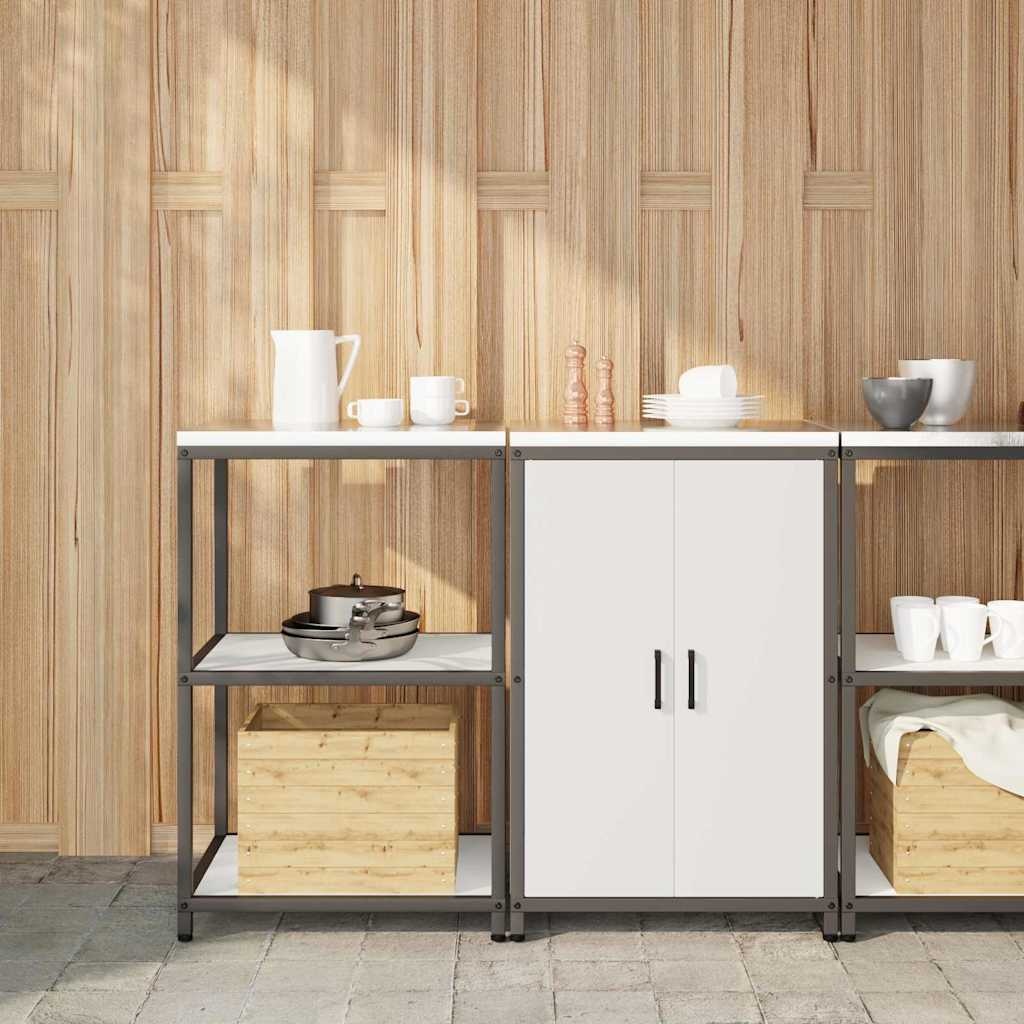
Kitchen Storage Set with Shelf 2 pcs White Cold-rolled steel
The Kitchen Storage Set gives you a sleek and handy way to sort out your kitchen or garage. With its rectangular shape and sturdy build, it’s made for anyone who needs loads of storage while keeping things neat and tidy. Its modern design and smooth finish add a stylish touch to any spot, blending in with different decor styles effortlessly. Designed for both function and looks, this unit makes your busy areas more useful. Transforming your kitchen or garage couldn’t be simpler thanks to its adaptable layout and solid features. You can use this classy unit for everything from cookware to tools. Just check out its clean lines and welcoming vibe that turns a messy area into an organised haven. This storage unit is easy to set up both indoors and outdoors, adding some style and storage wherever you need it. Sturdy Steel Frame This kitchen cabinet’s tough steel frame gives strong support and lasts for years. It’s powder-coated for extra protection, so it can handle daily use as well as tougher environments. Perfect for kitchens or garages, it provides reliable storage that still looks good. Metal Shelves Inside, the unit has metal shelves that are great for holding heavier kitchen items or tools. These shelves make the most of your storage space, keeping things secure and easily accessible. Adjustable Feet With adjustable feet, this cabinet stays steady even on wonky floors. You can level it perfectly, keeping it balanced and stopping it from tipping over. This flexibility means you can place it wherever you like, whether in a tiled kitchen or a bumpy garage. D-Pull Handles The doors have trendy D-pull handles that not only look smart but make it easy to get in. Their comfy design gives a good grip, so you can open the doors with ease, even with your hands full. Each handle boosts the cabinet’s looks and makes it user-friendly. Care and Maintenance Keep your cabinet looking fresh by following the care advice included. Avoid harsh stuff to keep the surface smooth and shiny. If you stick to the recommended care for inside or outdoor use, it’ll serve you well for years. Colour: White Material: Cold-rolled steel Finish: Matte Overall dimensions: 120 x 50 x 92 cm (L x W x H) Weight: 40.6 kg Adjustable Feet Heavy-Duty Construction Levelers Foot levelers for stability With 4 shelves Frame material: Steel With 2 doors Indoor / outdoor: Indoor & outdoor Delivery-contains: 1 x Kitchen storage shelf 1 x Kitchen storage cabinet Assembly required: Yes
Brand: vidaXL
Category: Furniture > Cabinets & Storage > Kitchen Cabinets > Tall Kitchen Cabinets